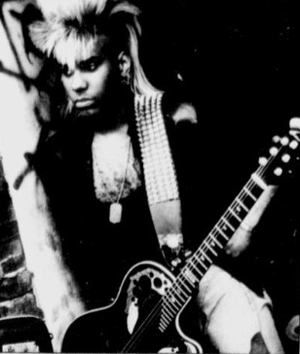
Jean Beauvoir est un chanteur, guitariste, compositeur et producteur de musique américain.